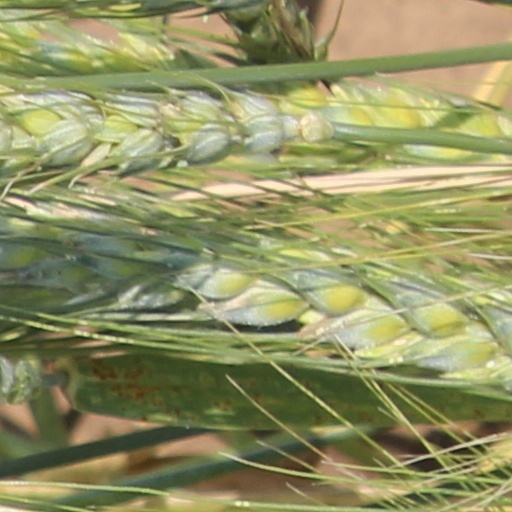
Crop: wheat